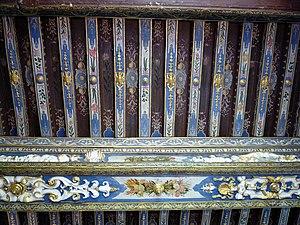
Plafond de la chambre de la Marquise, au château de Cormatin
Un plancher, dans le domaine du bâtiment, est un ouvrage de charpente de menuiserie ou de maçonnerie, tout ou partie en bois, en fer ou en béton, formant une plate-forme horizontale au rez-de-chaussée ou une séparation entre les étages d'une construction.